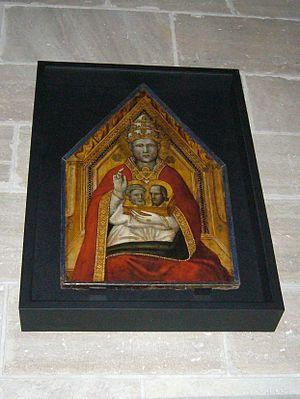
La cathédrale Notre-Dame-et-Saint-Privat de Mende est le siège épiscopal du diocèse de Mende. Située dans le centre-ville de la préfecture de la Lozère, elle est classée monument historique depuis 1906. Il s'agit du seul édifice pleinement gothique de l'ensemble du département.